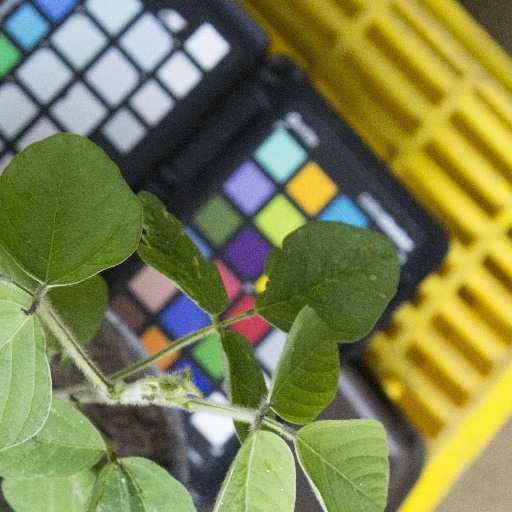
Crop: soybean